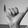
ASL letter: Y